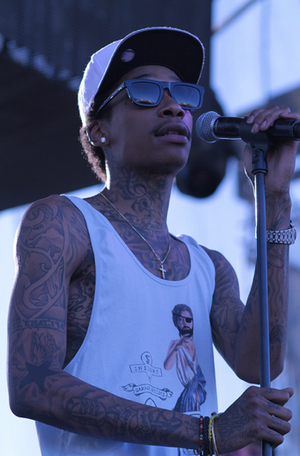
Cette page liste les titres musicaux ayant eu le plus de succès au cours de l'année 2015 aux États-Unis d'après le magazine Billboard.